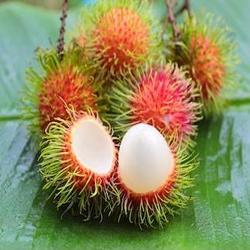
Label: Rambutan